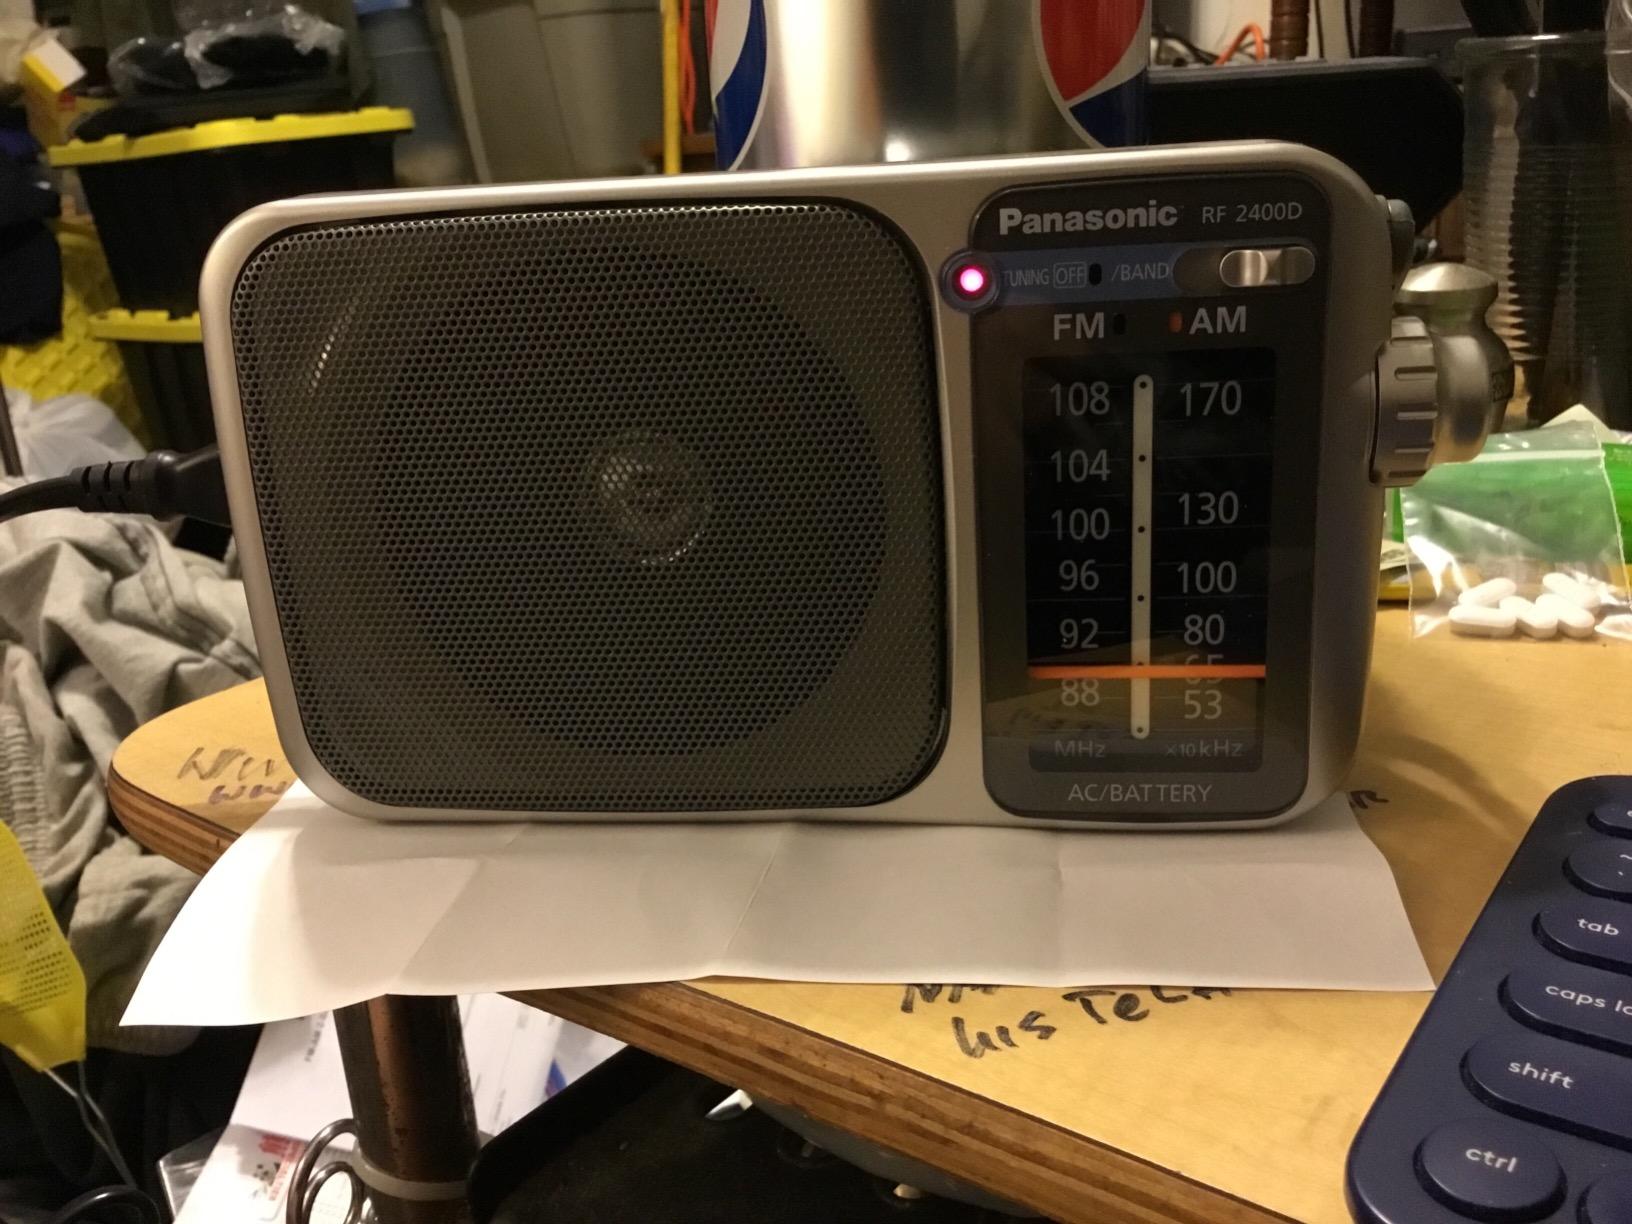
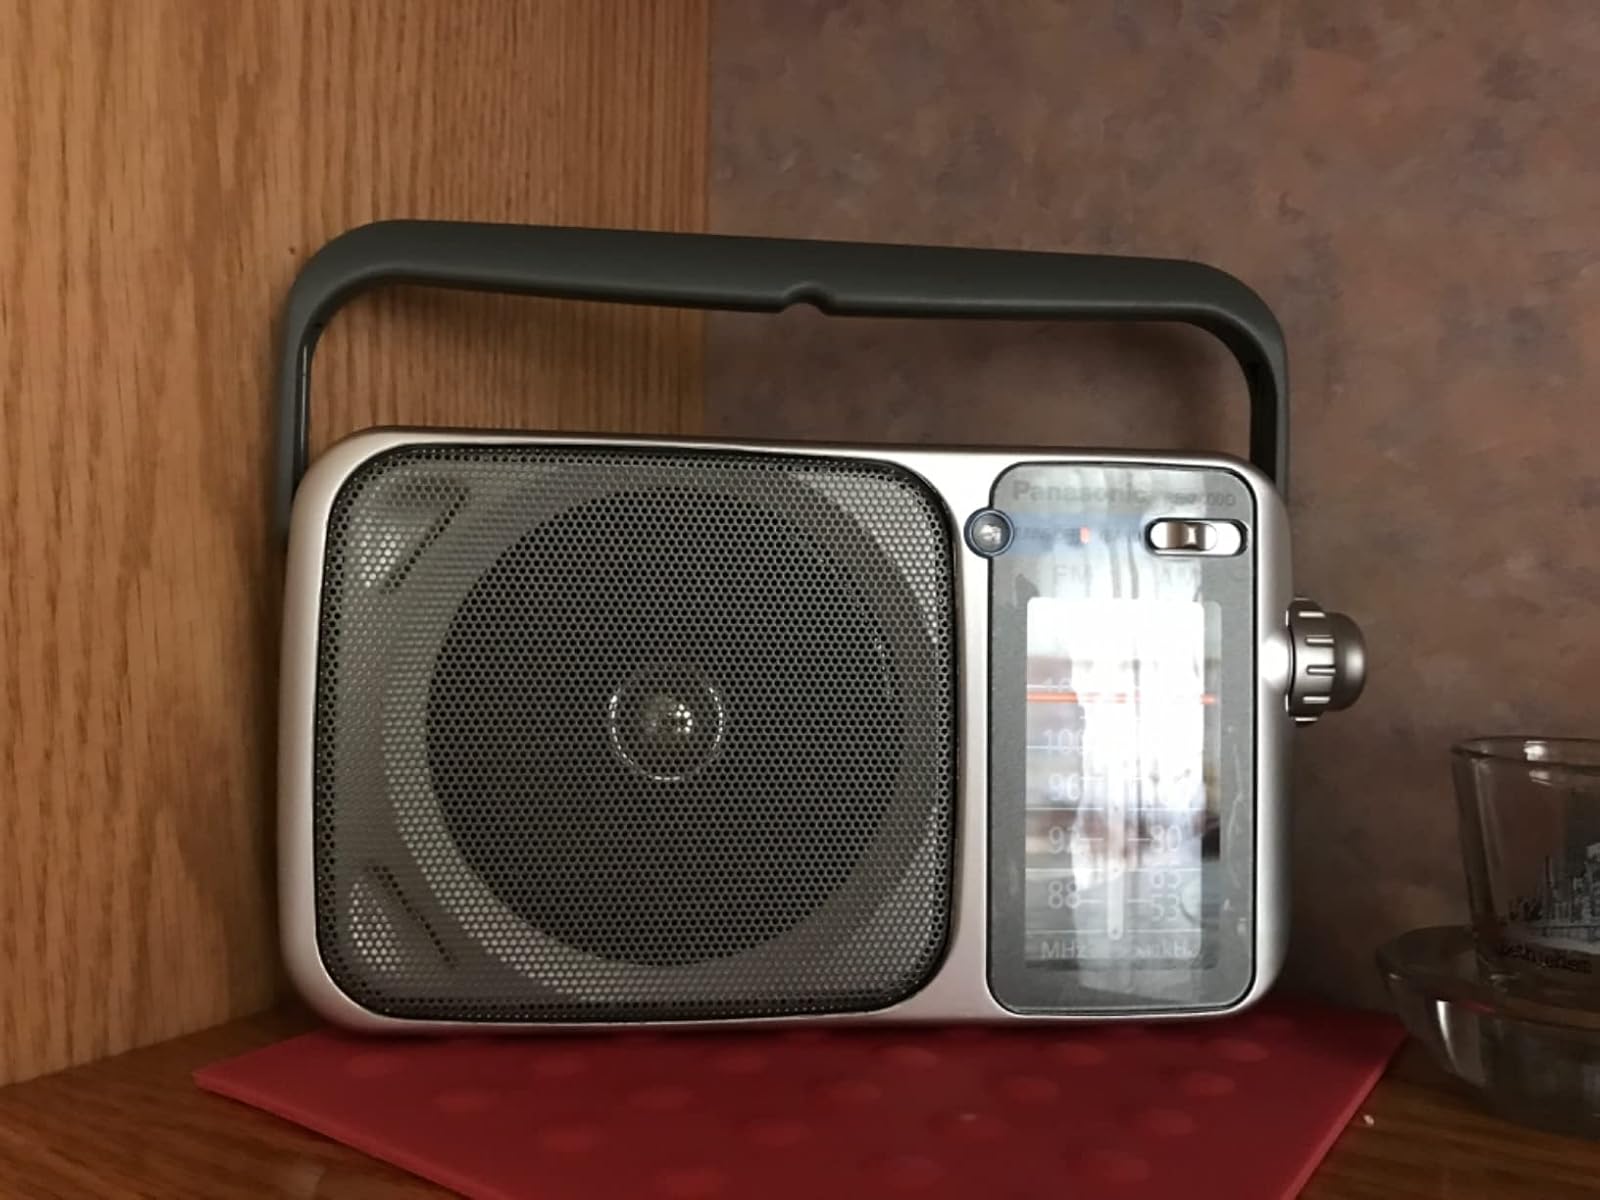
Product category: radio
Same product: yes